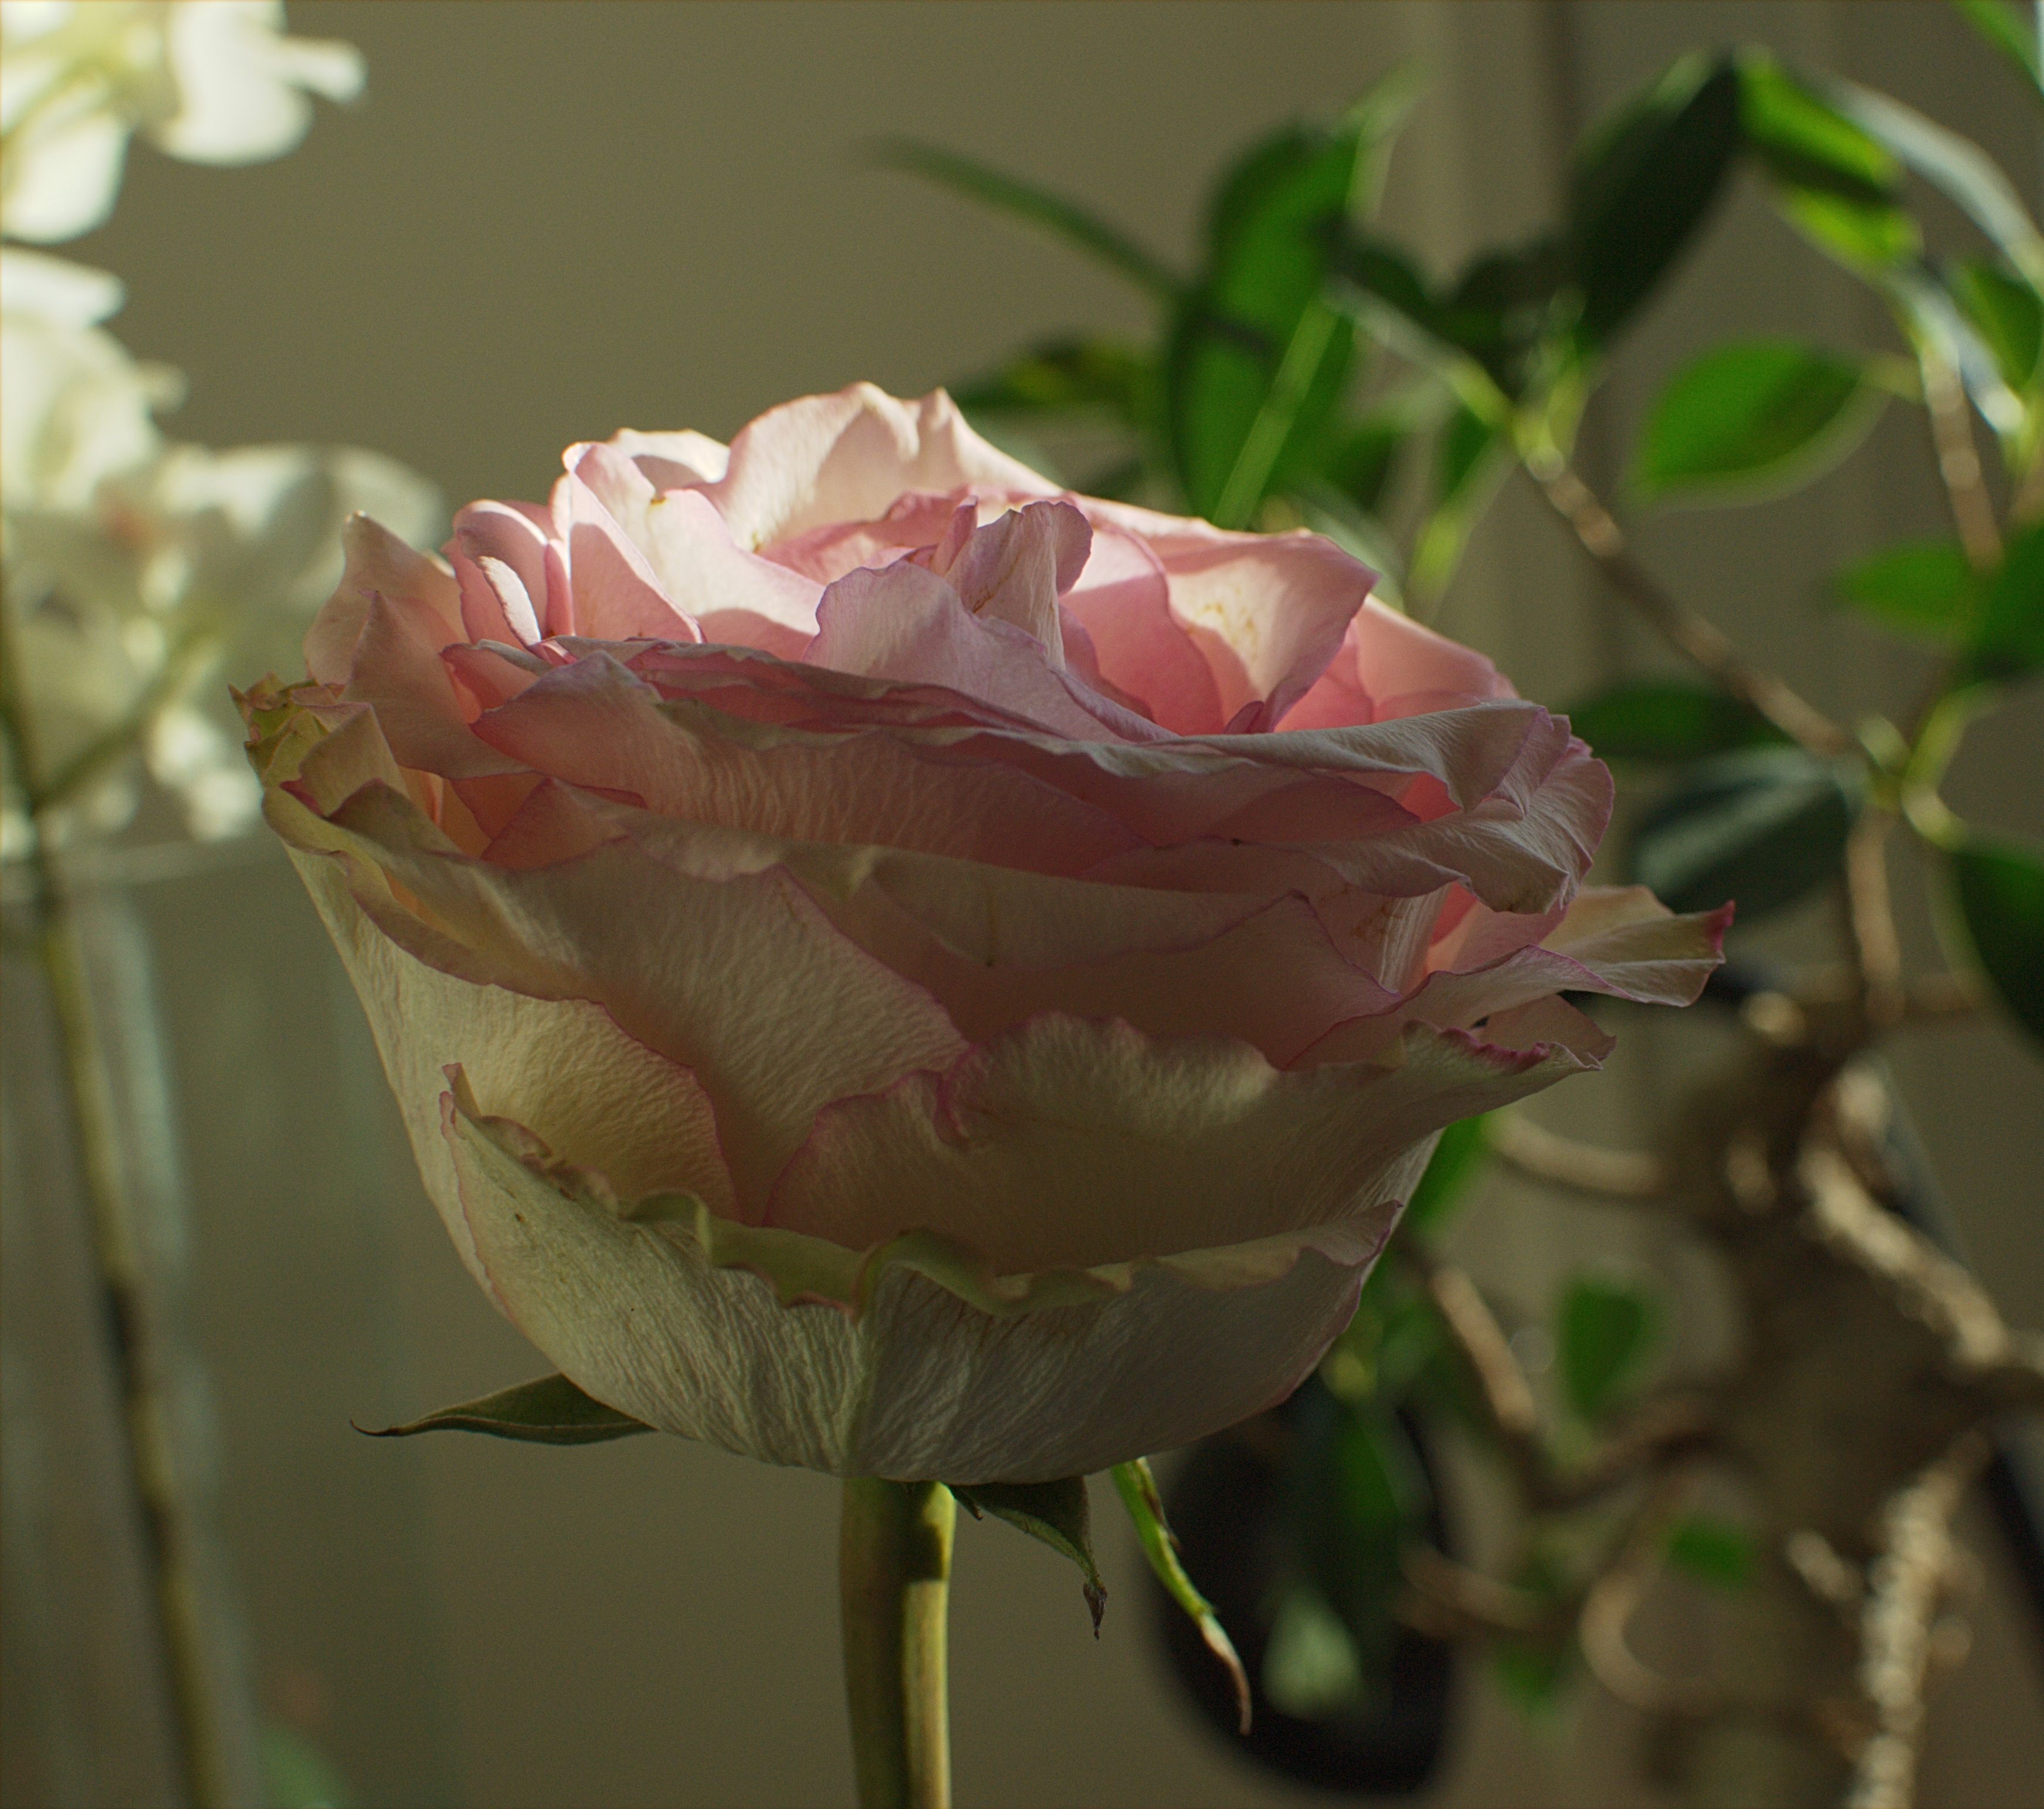
blossom, open, plant, flower, petal, love, rose, botany, pink, flora, flowers, close up, leaves, petals, bud, floristry, macro photography, flowering plant, garden roses, rose family, pale pink, plant stem, land plant